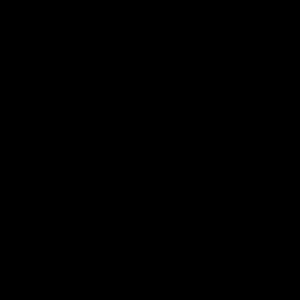
La capture électronique, ou désintégration ε, est un processus de physique nucléaire au cours duquel un noyau atomique déficient en neutrons absorbe un électron situé sur une couche électronique de l’atome. Variante de la désintégration β⁺, sa description théorique est formulée par la théorie publiée par Enrico Fermi en 1933. La conséquence de la capture, selon la loi de conservation de la charge électrique, est qu’il y a une transmutation de l’atome puisqu’un proton, en absorbant l’électron intrus devient un neutron, et émission d’un neutrino-électron pour conserver le nombre leptonique ; l’atome qui avait Z protons et N neutrons devient un atome avec protons et neutrons :